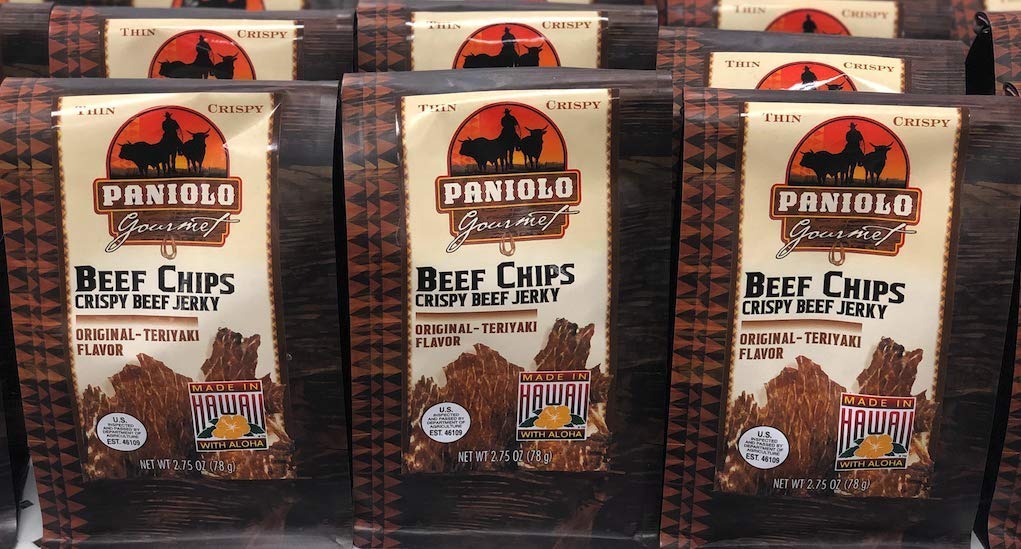
Item Name: Beef Chips Crispy Beef Jerky ORIGINAL TERIYAKI Flavor, 2.75oz (78g) (1)
Value: 2.75
Unit: Ounce

Price: 23.99